Jessica Calvello

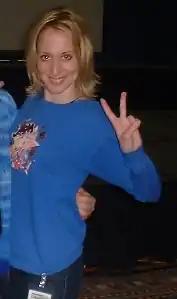
Calvello at the 2002 Ohayocon

Jessica Calvello is an American voice actress and production assistant primarily known for her anime voiceover work and also known for her non-anime voice work on a number of animated shorts. Some of her more well known roles are Excel in "Excel Saga", Nanael in "Queen's Blade", Kanako Miyamae in "Maria Holic", Zoe Hange in "Attack on Titan" and Honey Kisaragi in "New Cutey Honey", in which she was personally cast by the creator of the Cutey Honey franchise, Go Nagai, a role that Calvello describes as her most cherished and honored accomplishment.